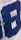
Number: 8